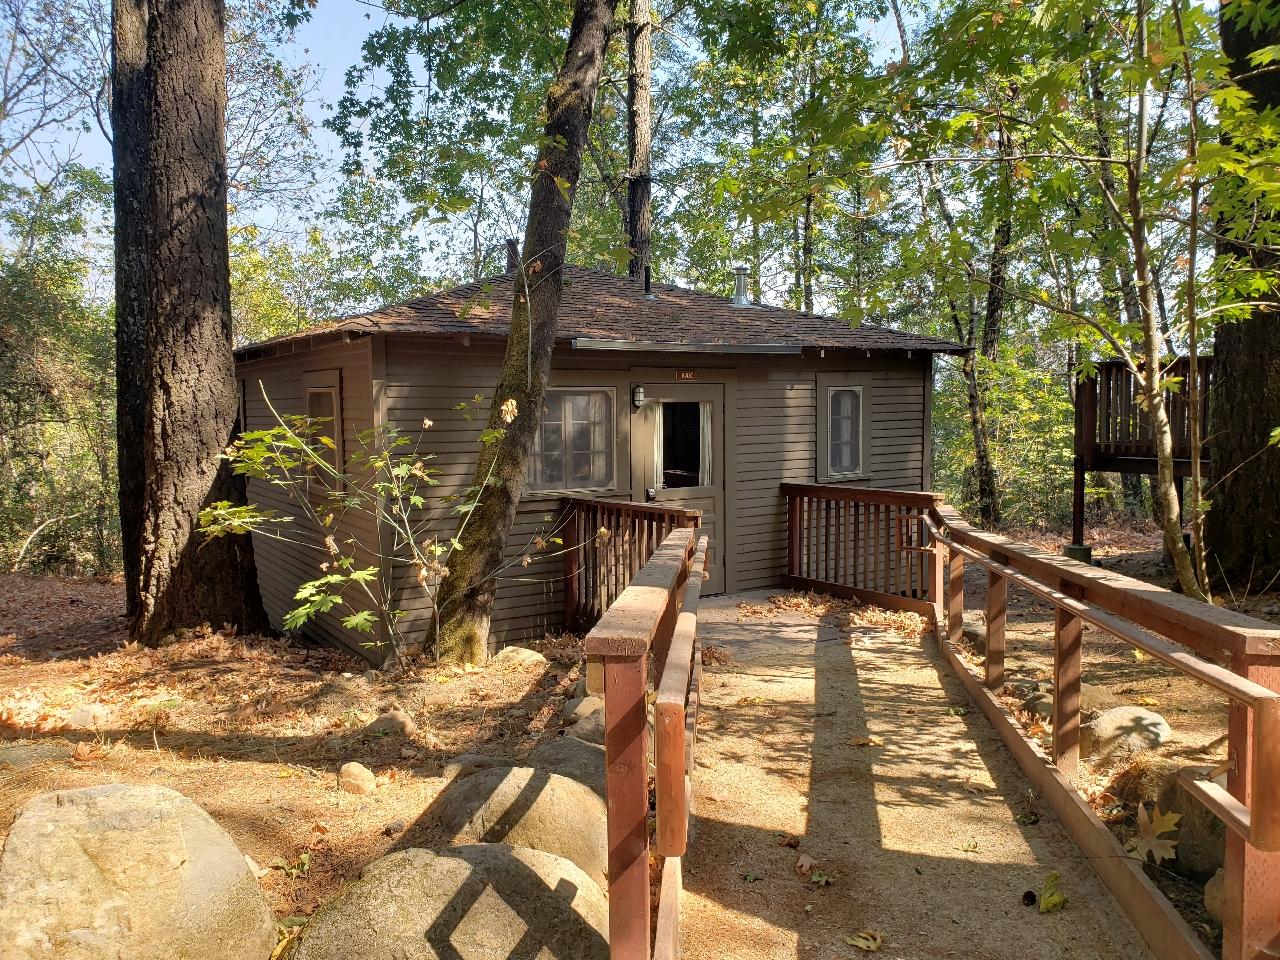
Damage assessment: no_damage